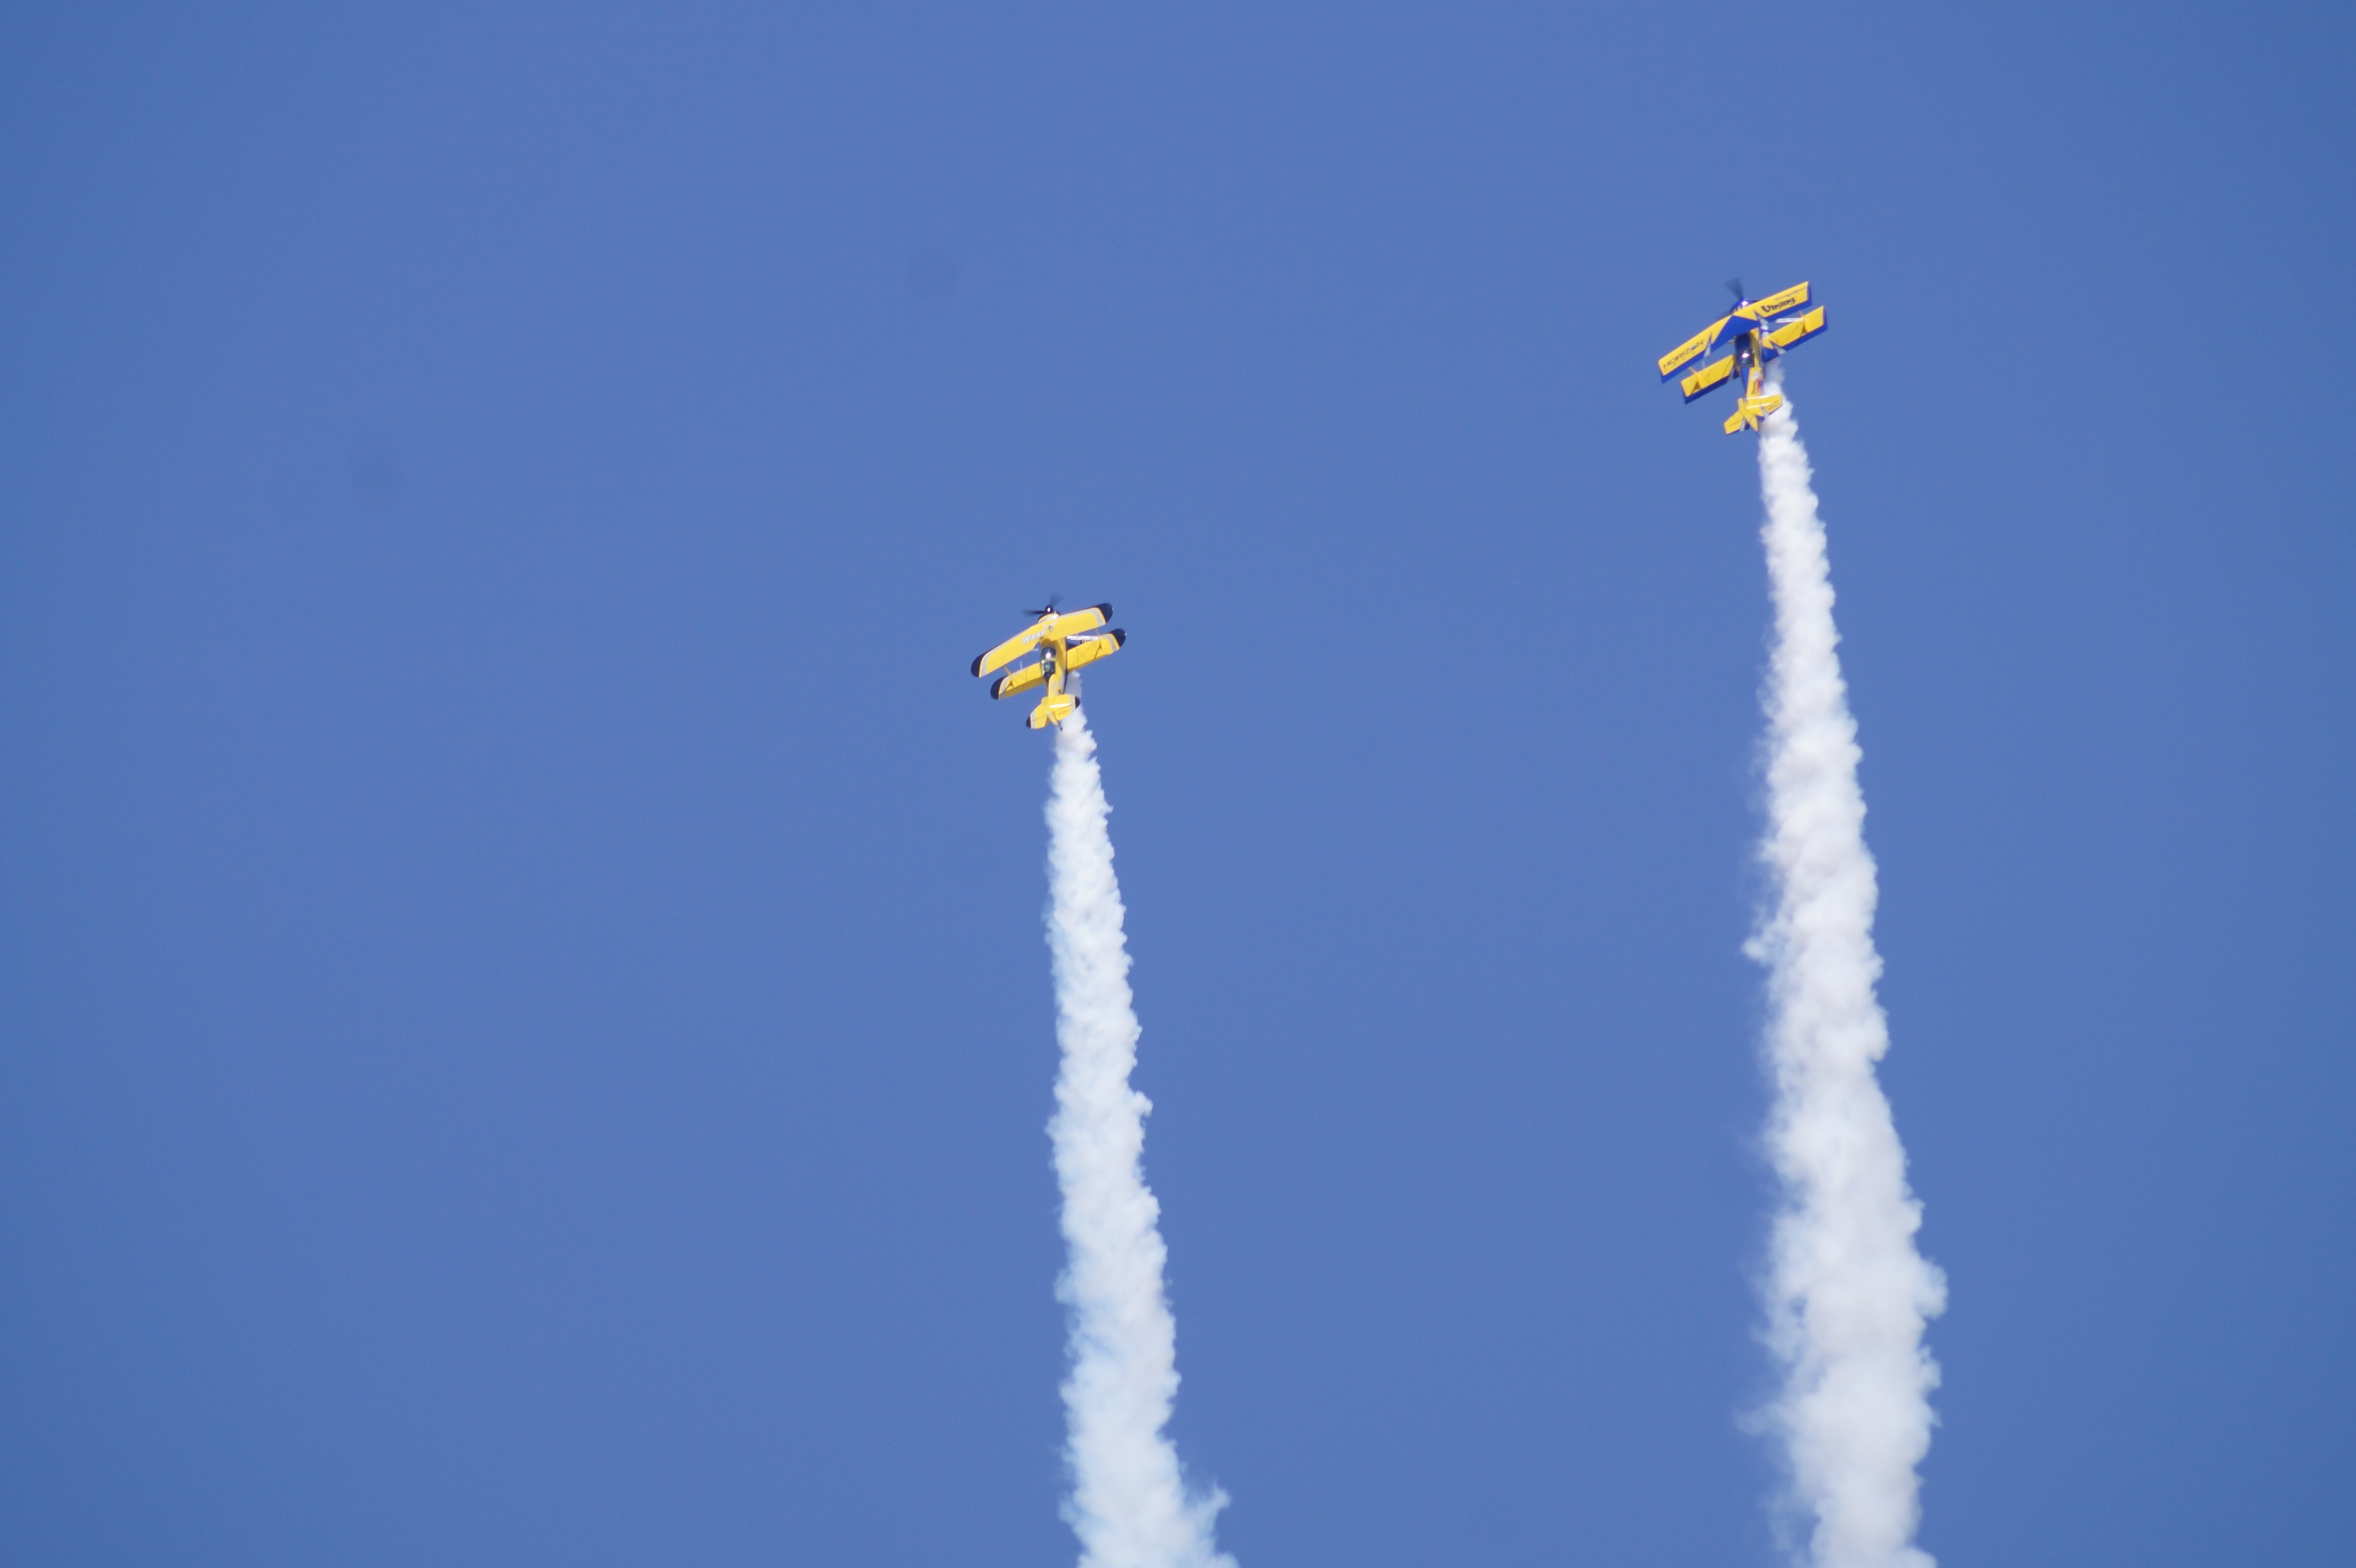
blue, atmosphere of earth, general aviation, aerobatics, air force, air show, wing